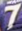
Number: 7